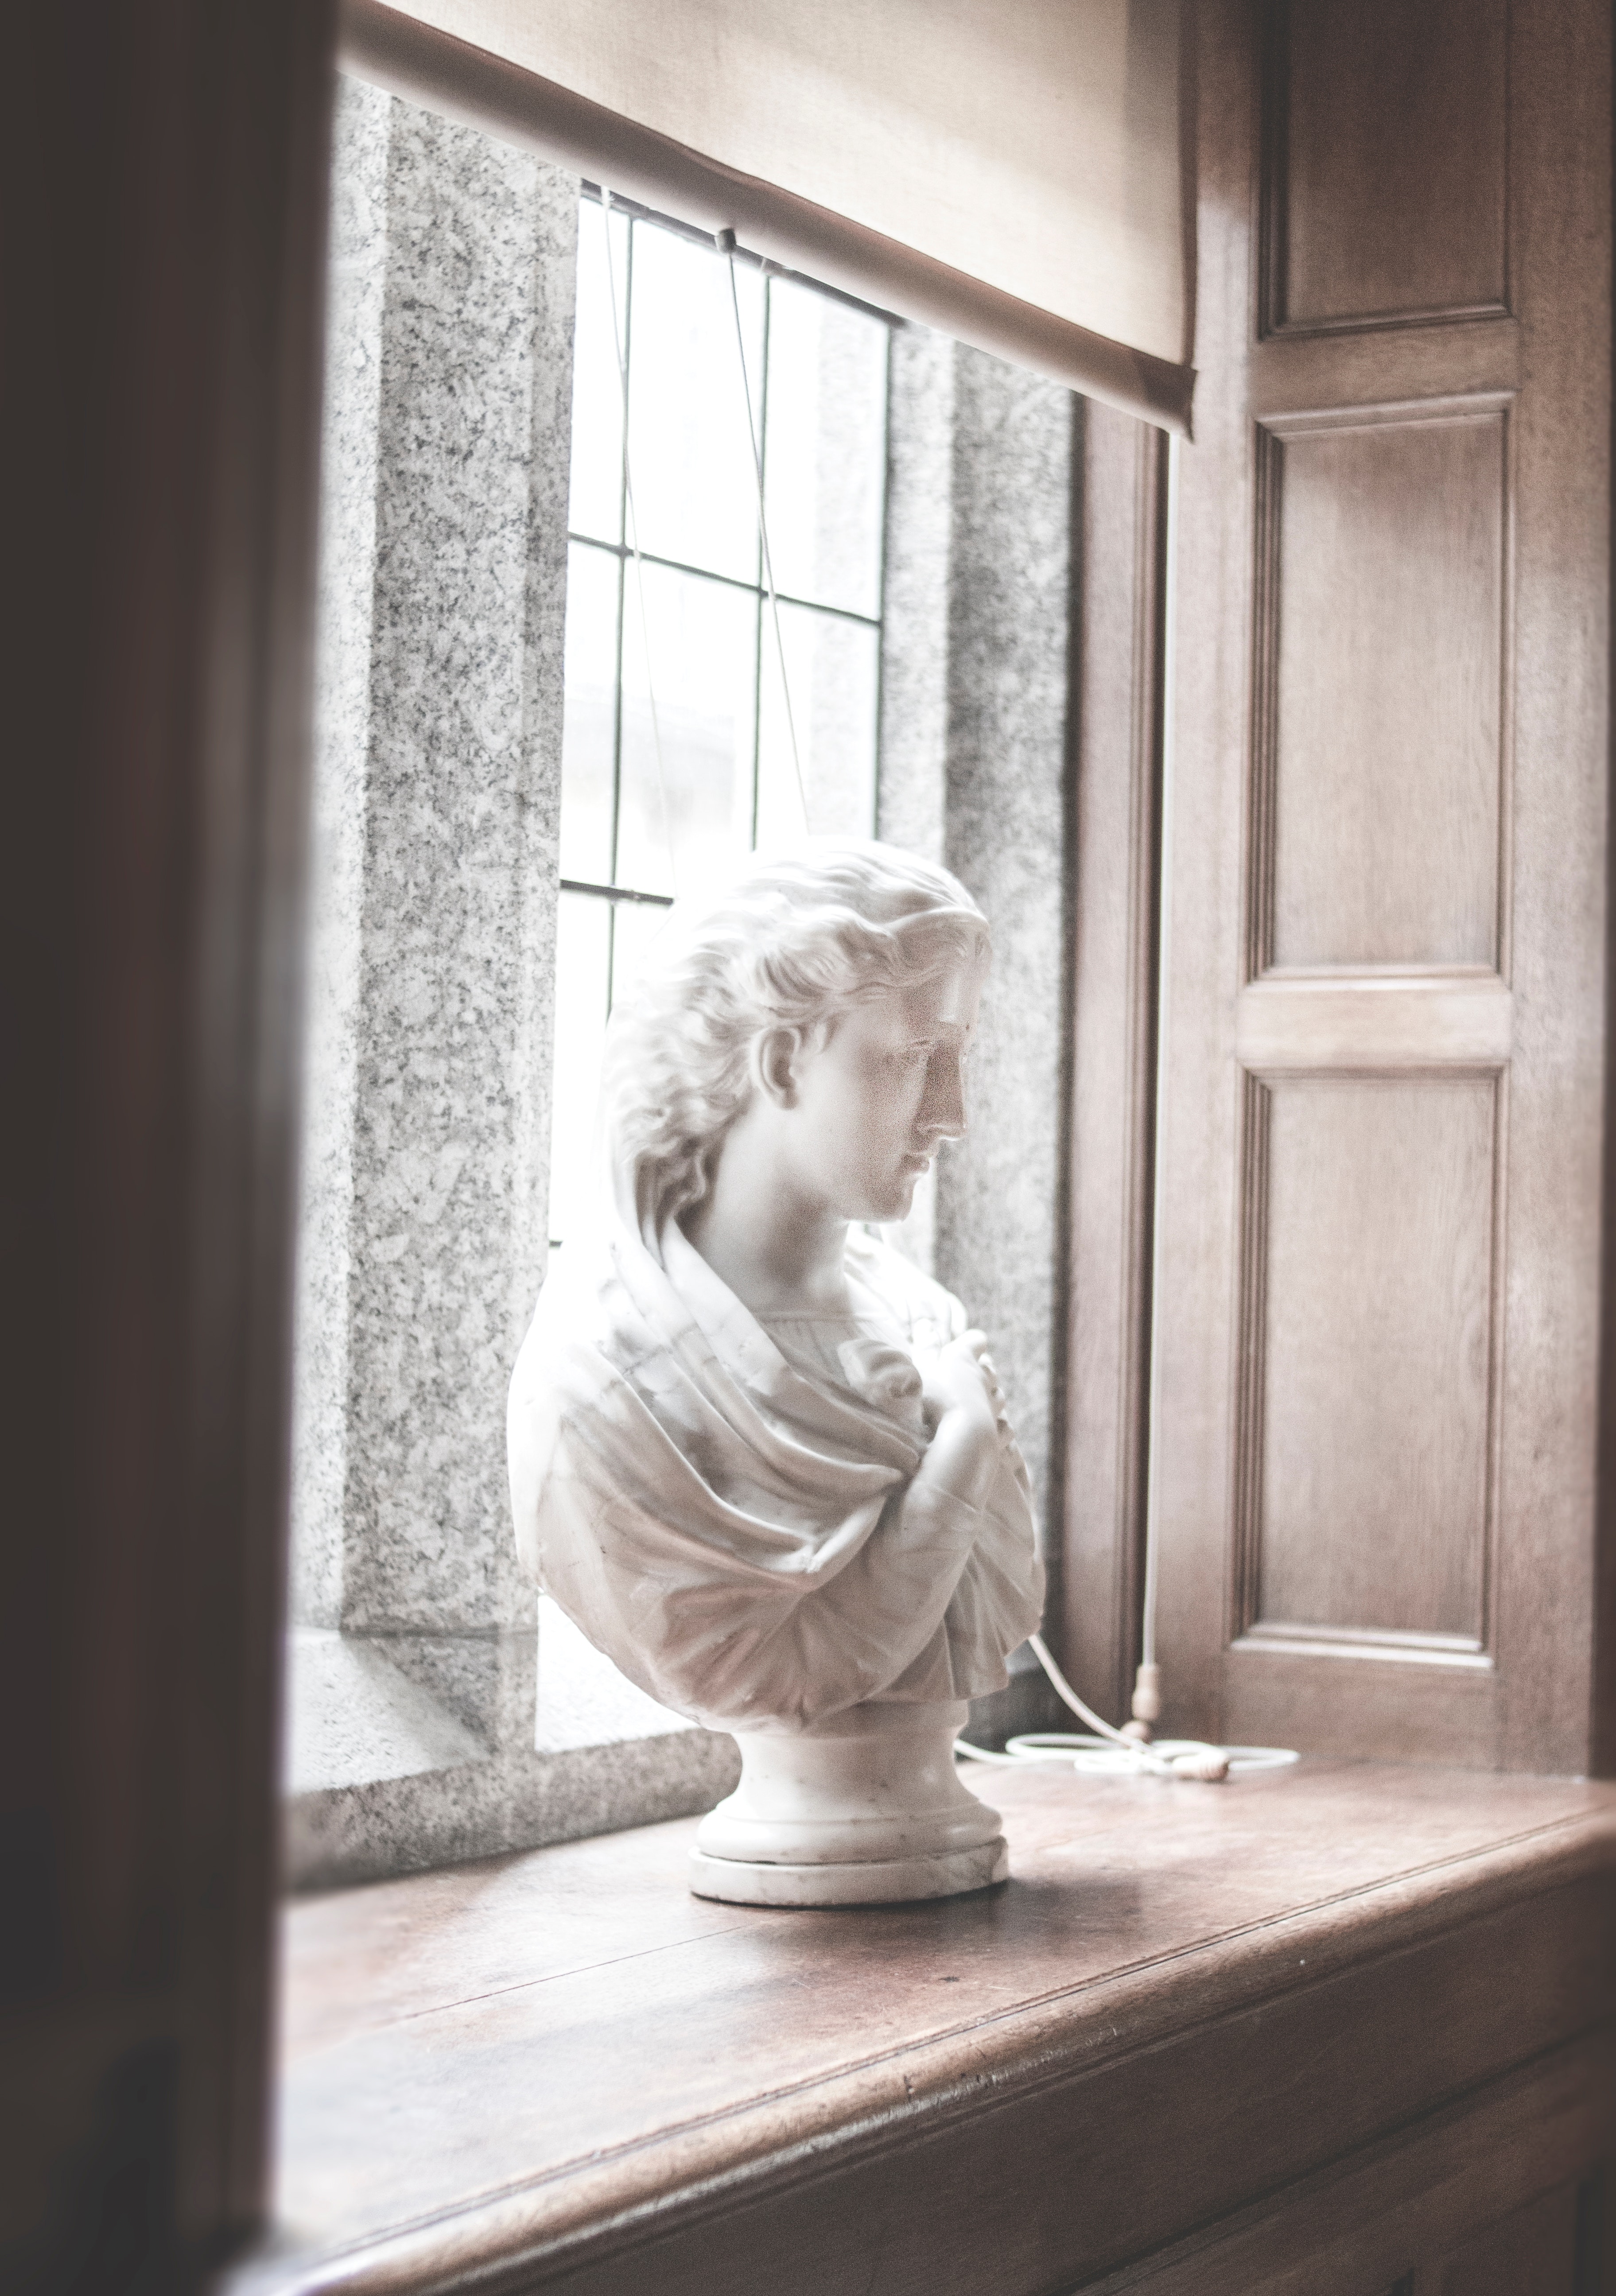
photograph, white, window, room, photography, black and white, child, portrait, house, stock photography, art, interior design